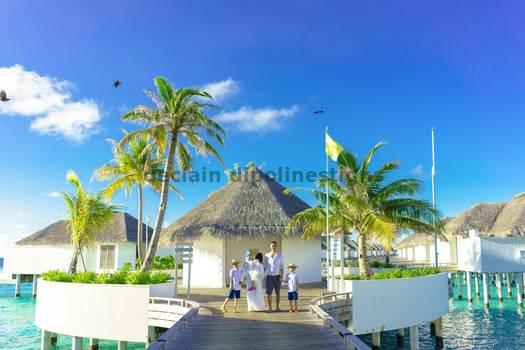
Label: Watermark